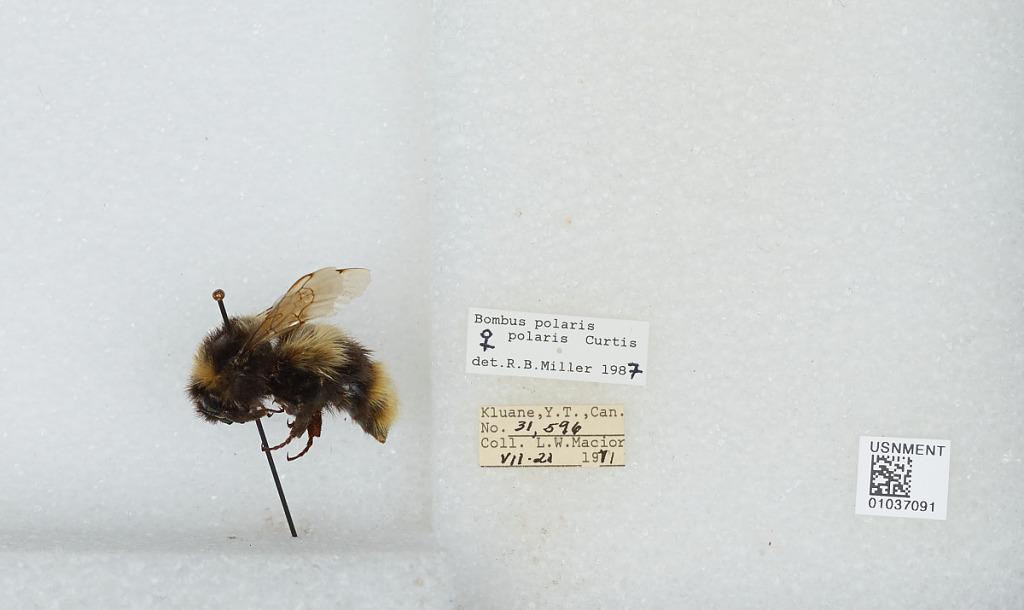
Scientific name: Bombus (Alpinobombus) polaris Curtis
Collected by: L. Macior
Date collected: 1971-7-21
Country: Canada
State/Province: Yukon Territory
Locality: Kluane
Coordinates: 60.75, -139.5
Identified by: Miller, R. B.